Concord, New South Wales

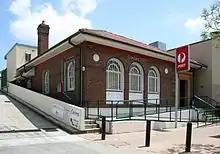
Concord Post Office

Sydney Ferries service the Concord area stopping at Cabarita Wharf.